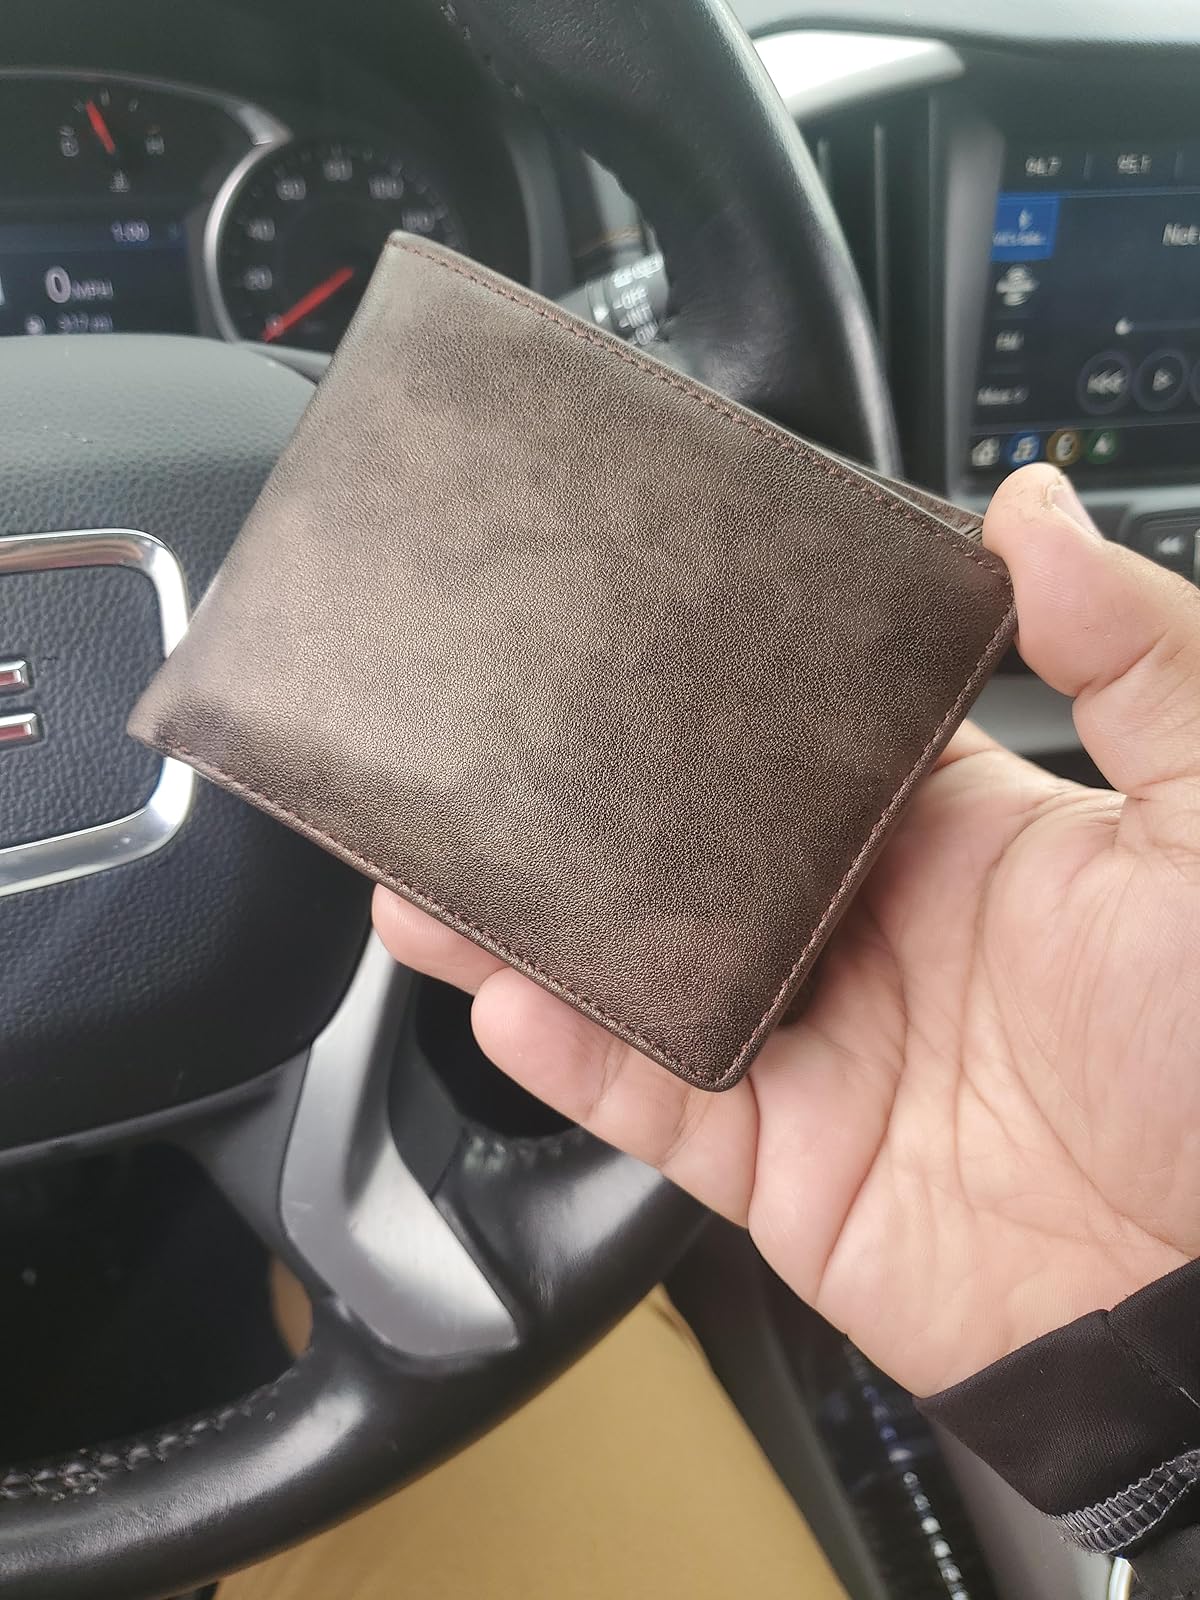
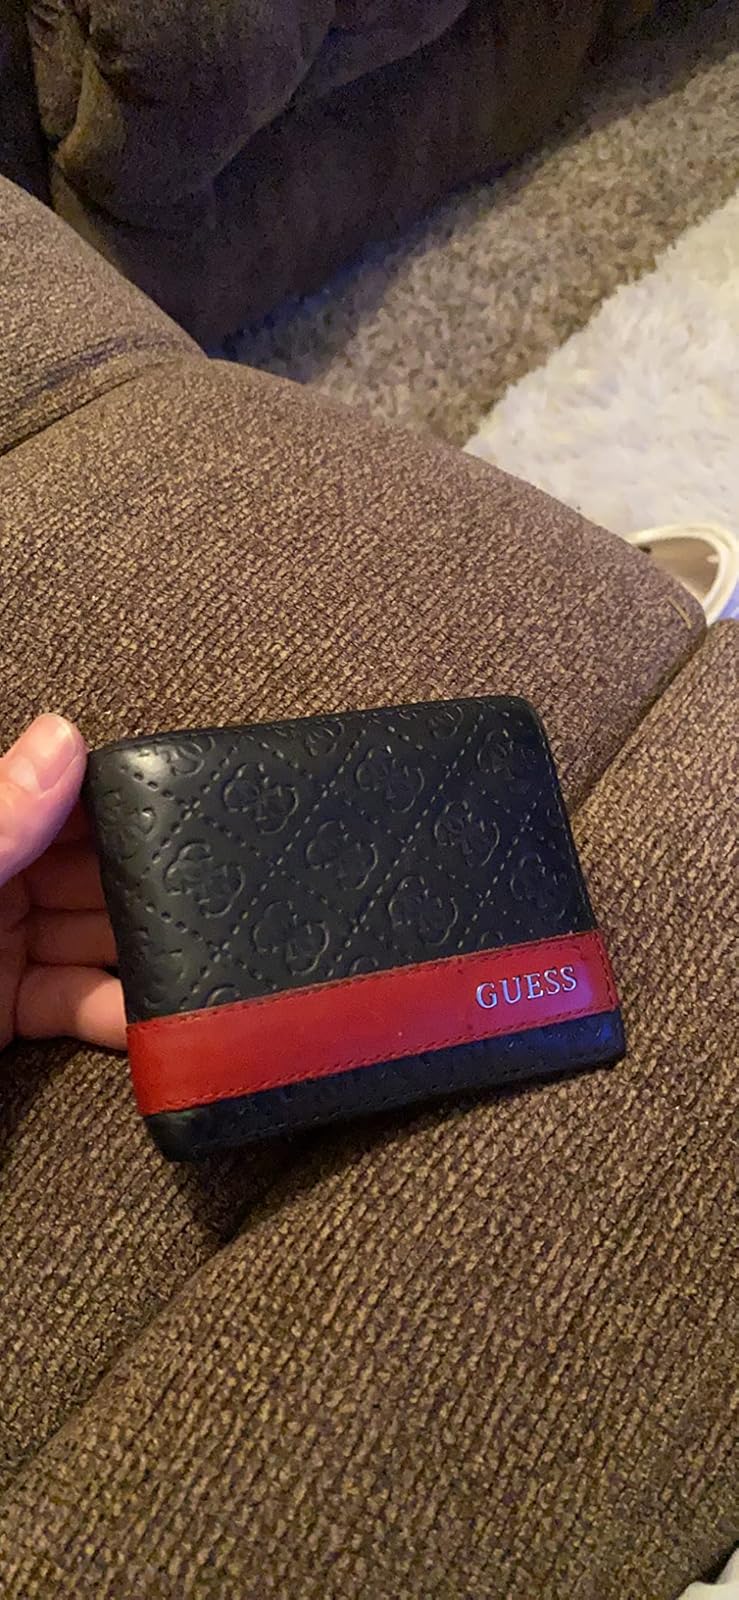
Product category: accessories_wallet
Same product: no